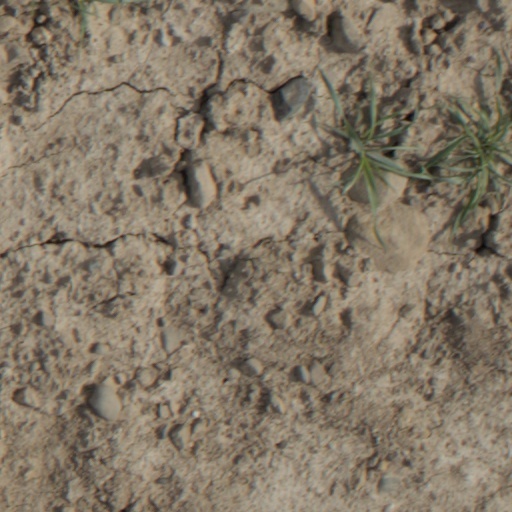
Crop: wheat